Telovani church of the Holy Cross

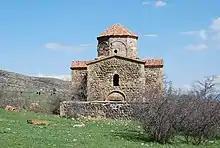
Telovani church of the Holy Cross.

The Telovani church of the Holy Cross is an 8th–9th-century Georgian Orthodox church in the Mtskheta Municipality in Georgia's eastern region of Mtskheta-Mtianeti. It is a domed triconch design, with the pastophoria on both sides of the sanctuary. The interior contains now heavily damaged murals, including one of the earliest Georgian depictions of the Mandylion. The church is inscribed on the list of Georgia's Immovable Cultural Monuments of National Significance.